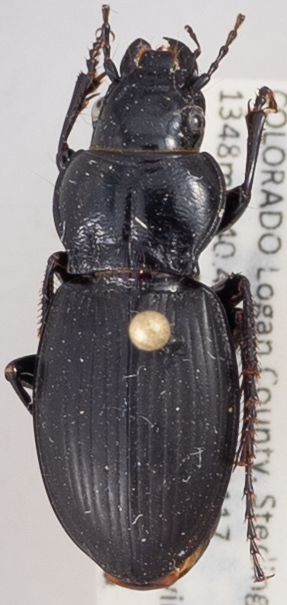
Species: Cyclotrachelus torvus
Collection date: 2015-05-28
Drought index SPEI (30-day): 2.09
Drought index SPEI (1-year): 1.594
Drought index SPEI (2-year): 1.082